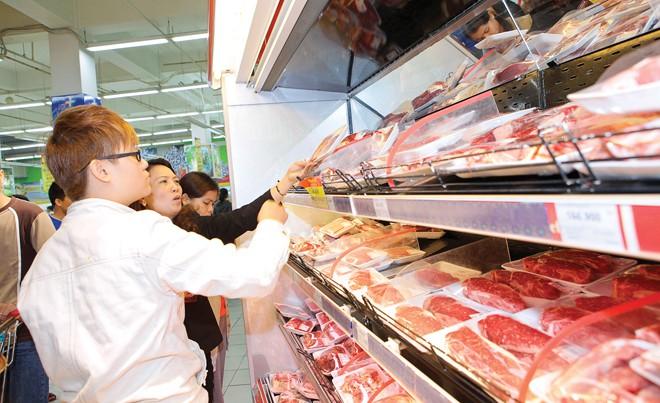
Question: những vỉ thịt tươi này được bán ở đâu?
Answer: ở trong siêu thị